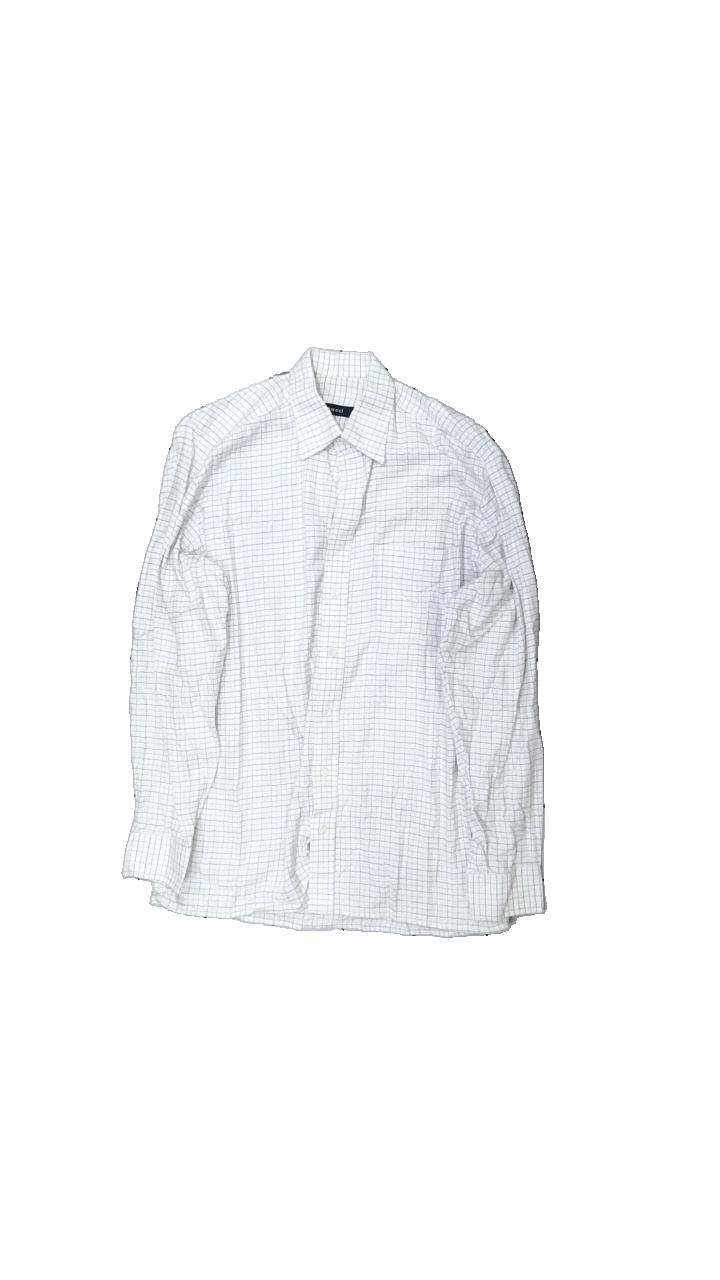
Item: Shirt (Men)
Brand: Bosweel
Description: rutig skjorta med gula knappar
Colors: White, Brown, Blue, Black
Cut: Regular
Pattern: Checkered print
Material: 100% bomull
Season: All
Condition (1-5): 5
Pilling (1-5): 5
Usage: Reuse
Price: <50